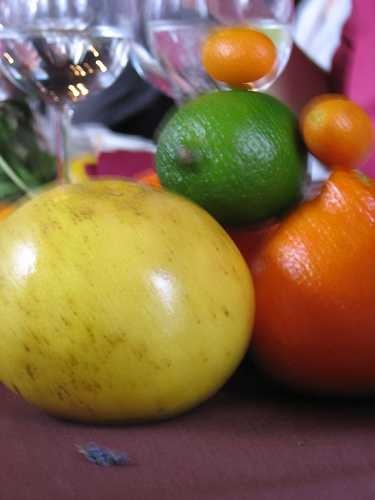
Label: Orange